Lucidity (festival)

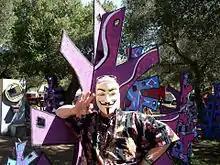

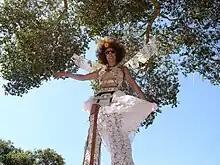

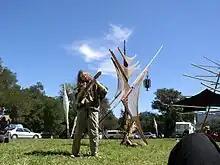
Musicians intermingled with sculptured art installations.

Much of the ethic of the event is rooted in the general philosophy of "burners". The event sponsored a "Greenest Campsite" contest and a motto of "Leave It Better". There were copious reminders to pack out trash and constant activity to remove trash and keep the grounds looking well.